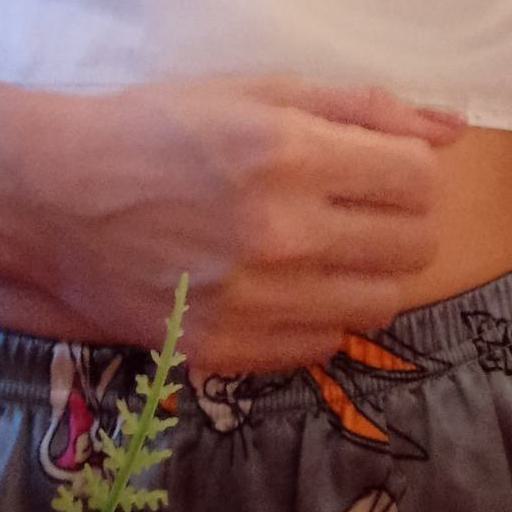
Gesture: no_gesture